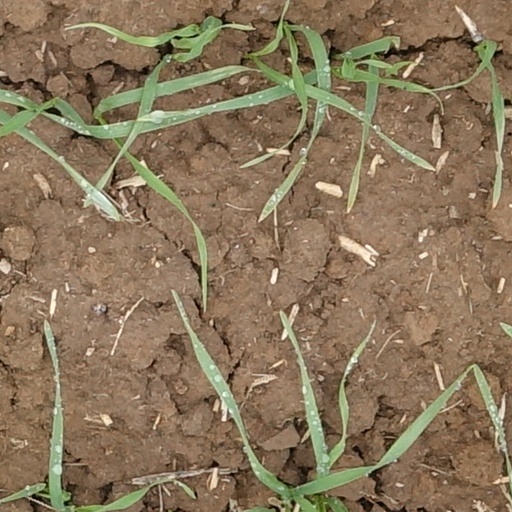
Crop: wheat